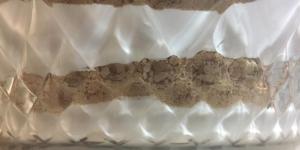
serradura portuguesa paso a paso